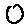
Label: 0